Pontiac V8 engine

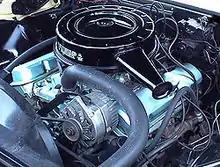
Pontiac 326 engine in 1967 Firebird

In 1963 Pontiac dropped the Buick division built 215 cu. in. aluminum V8 it had offered in the Tempest and replaced it with a small-bore version of the standard Pontiac V8. It shared the 389's stroke, but its bore was for a displacement of . It was rated at with 8.6:1 compression and at 10.25:1 compression. Both used a single two-barrel carburetor. In 1964 when the new "A" body intermediates came out there was a new corporate (GM) engine size limitation to anything less than . and so the 326 bore size was reduced to , giving a true . The 326 subsequently became the optional V8 engine for Tempests, and later the Pontiac Firebird, through 1967 and maintained the 17 degree cylinder head valve angle for its entire production run.